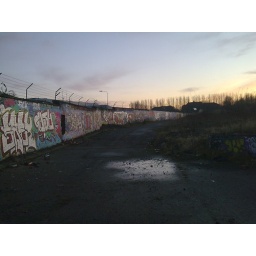
sunset at castle wall in the gorbals